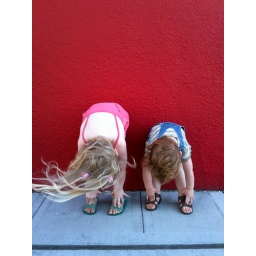
Ana &amp;amp; Eden in front of the red wall outside the camera store.